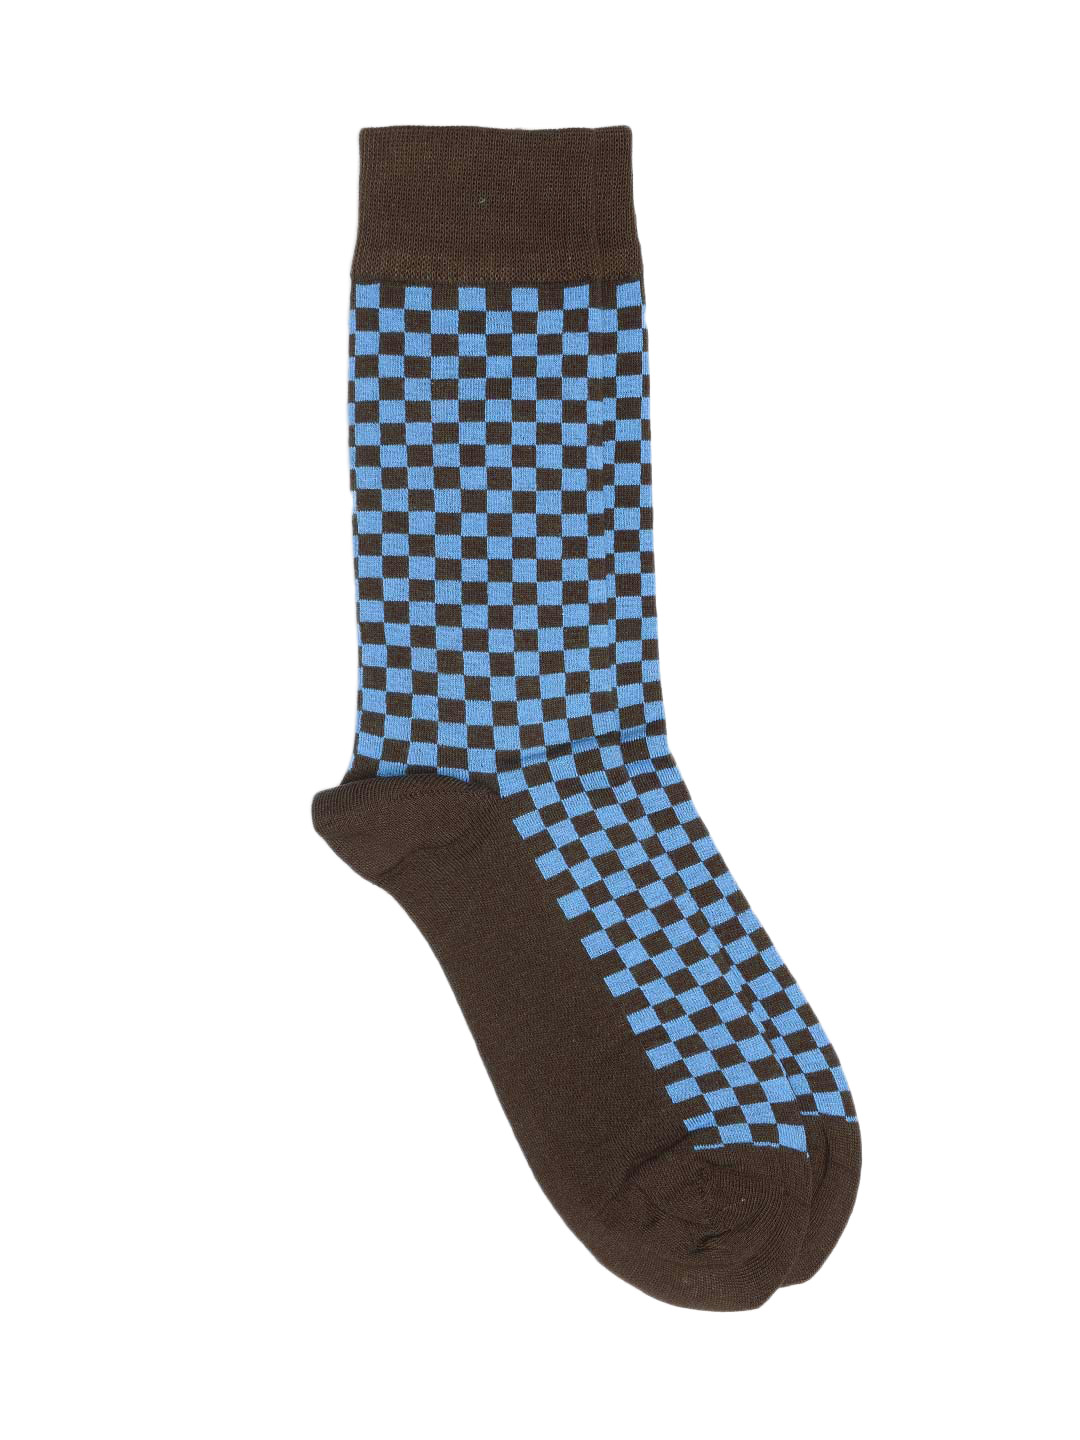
Parx Men Brown Socks
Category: Accessories / Socks / Socks
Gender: Men
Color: Brown
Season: Summer 2016
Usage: Casual